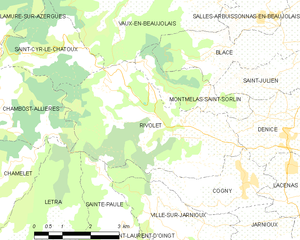
Carte des communes françaises